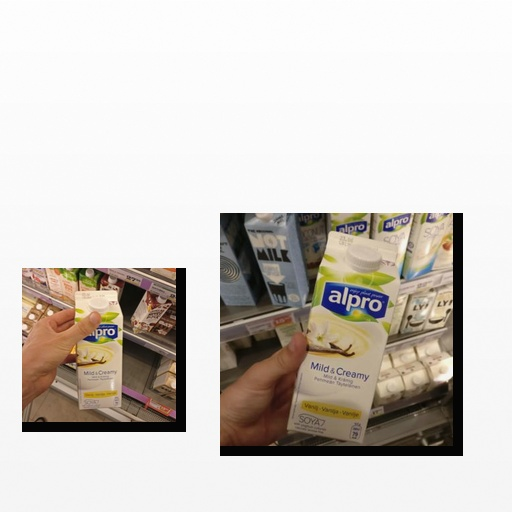
Food items: vanilla_soyghurt, vanilla_soy_yogurt